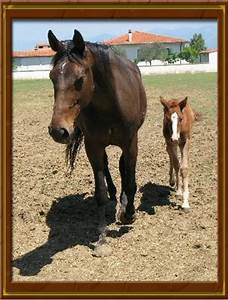
Label: horse